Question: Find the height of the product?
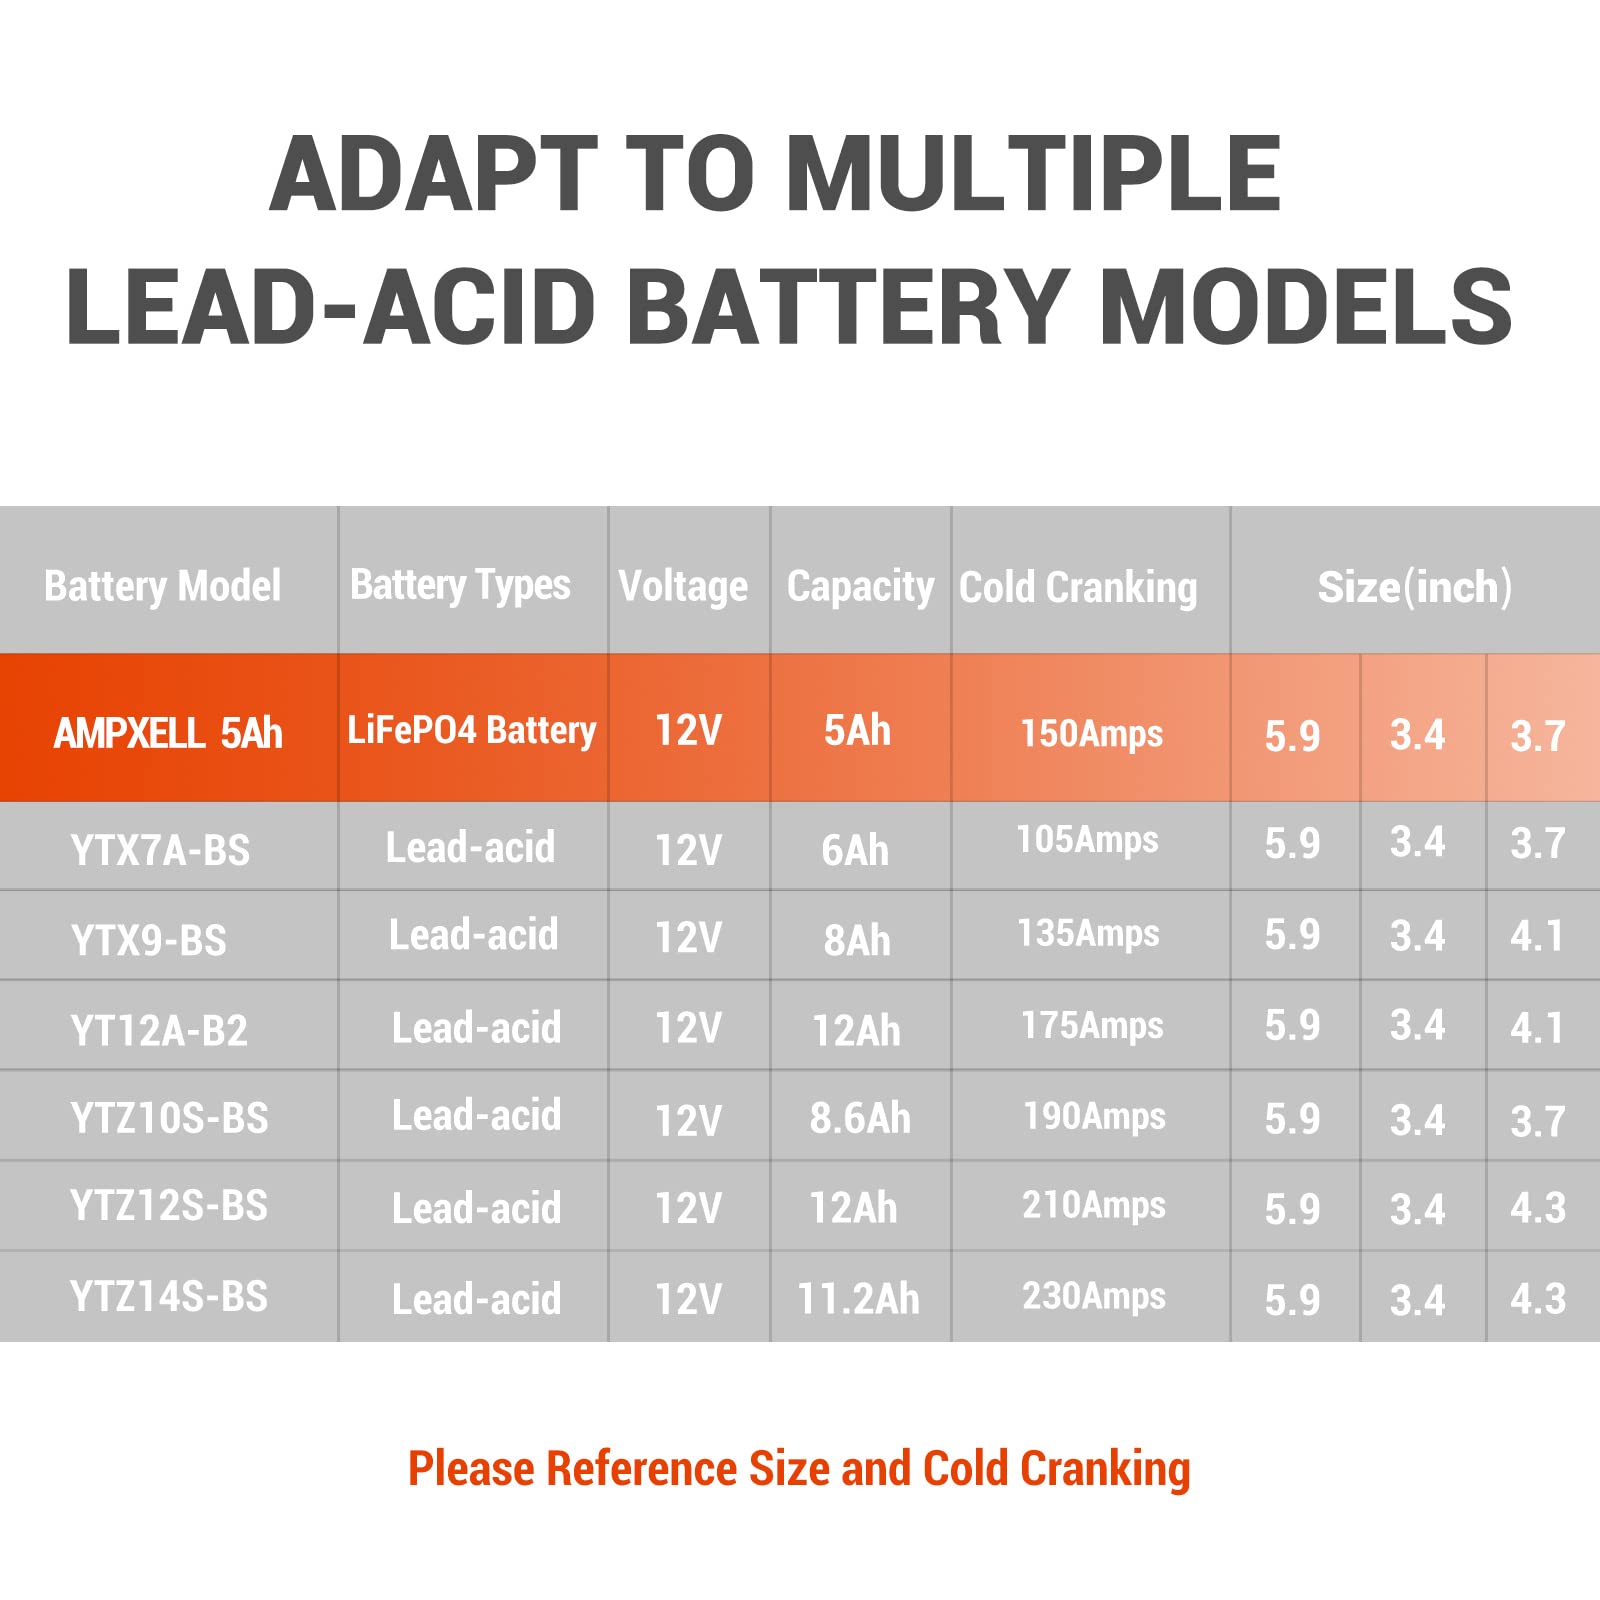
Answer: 3.7 inch